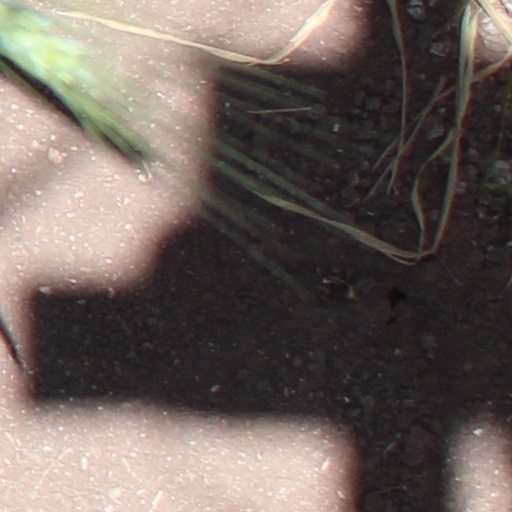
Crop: wheat